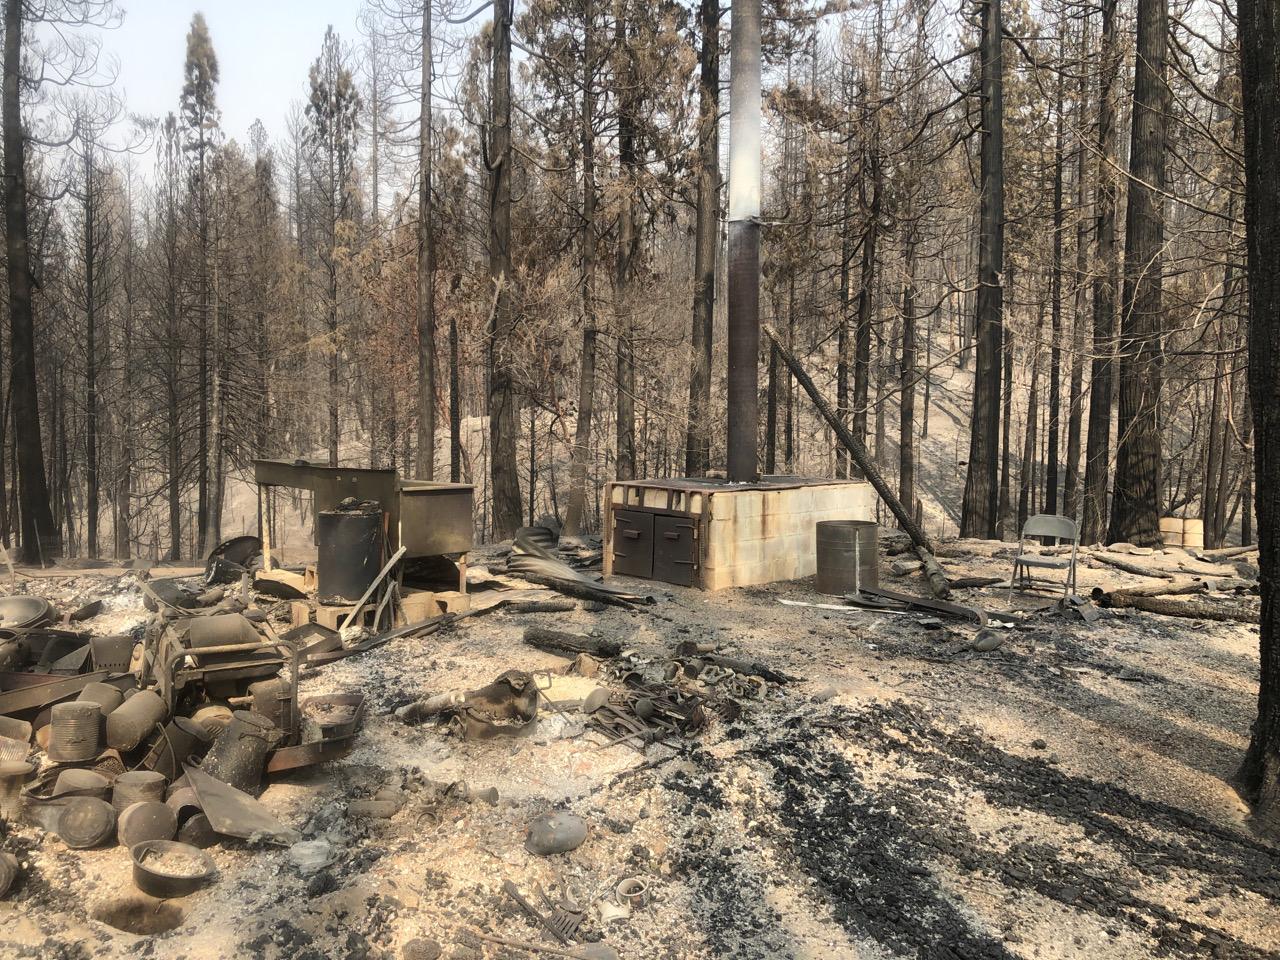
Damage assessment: destroyed